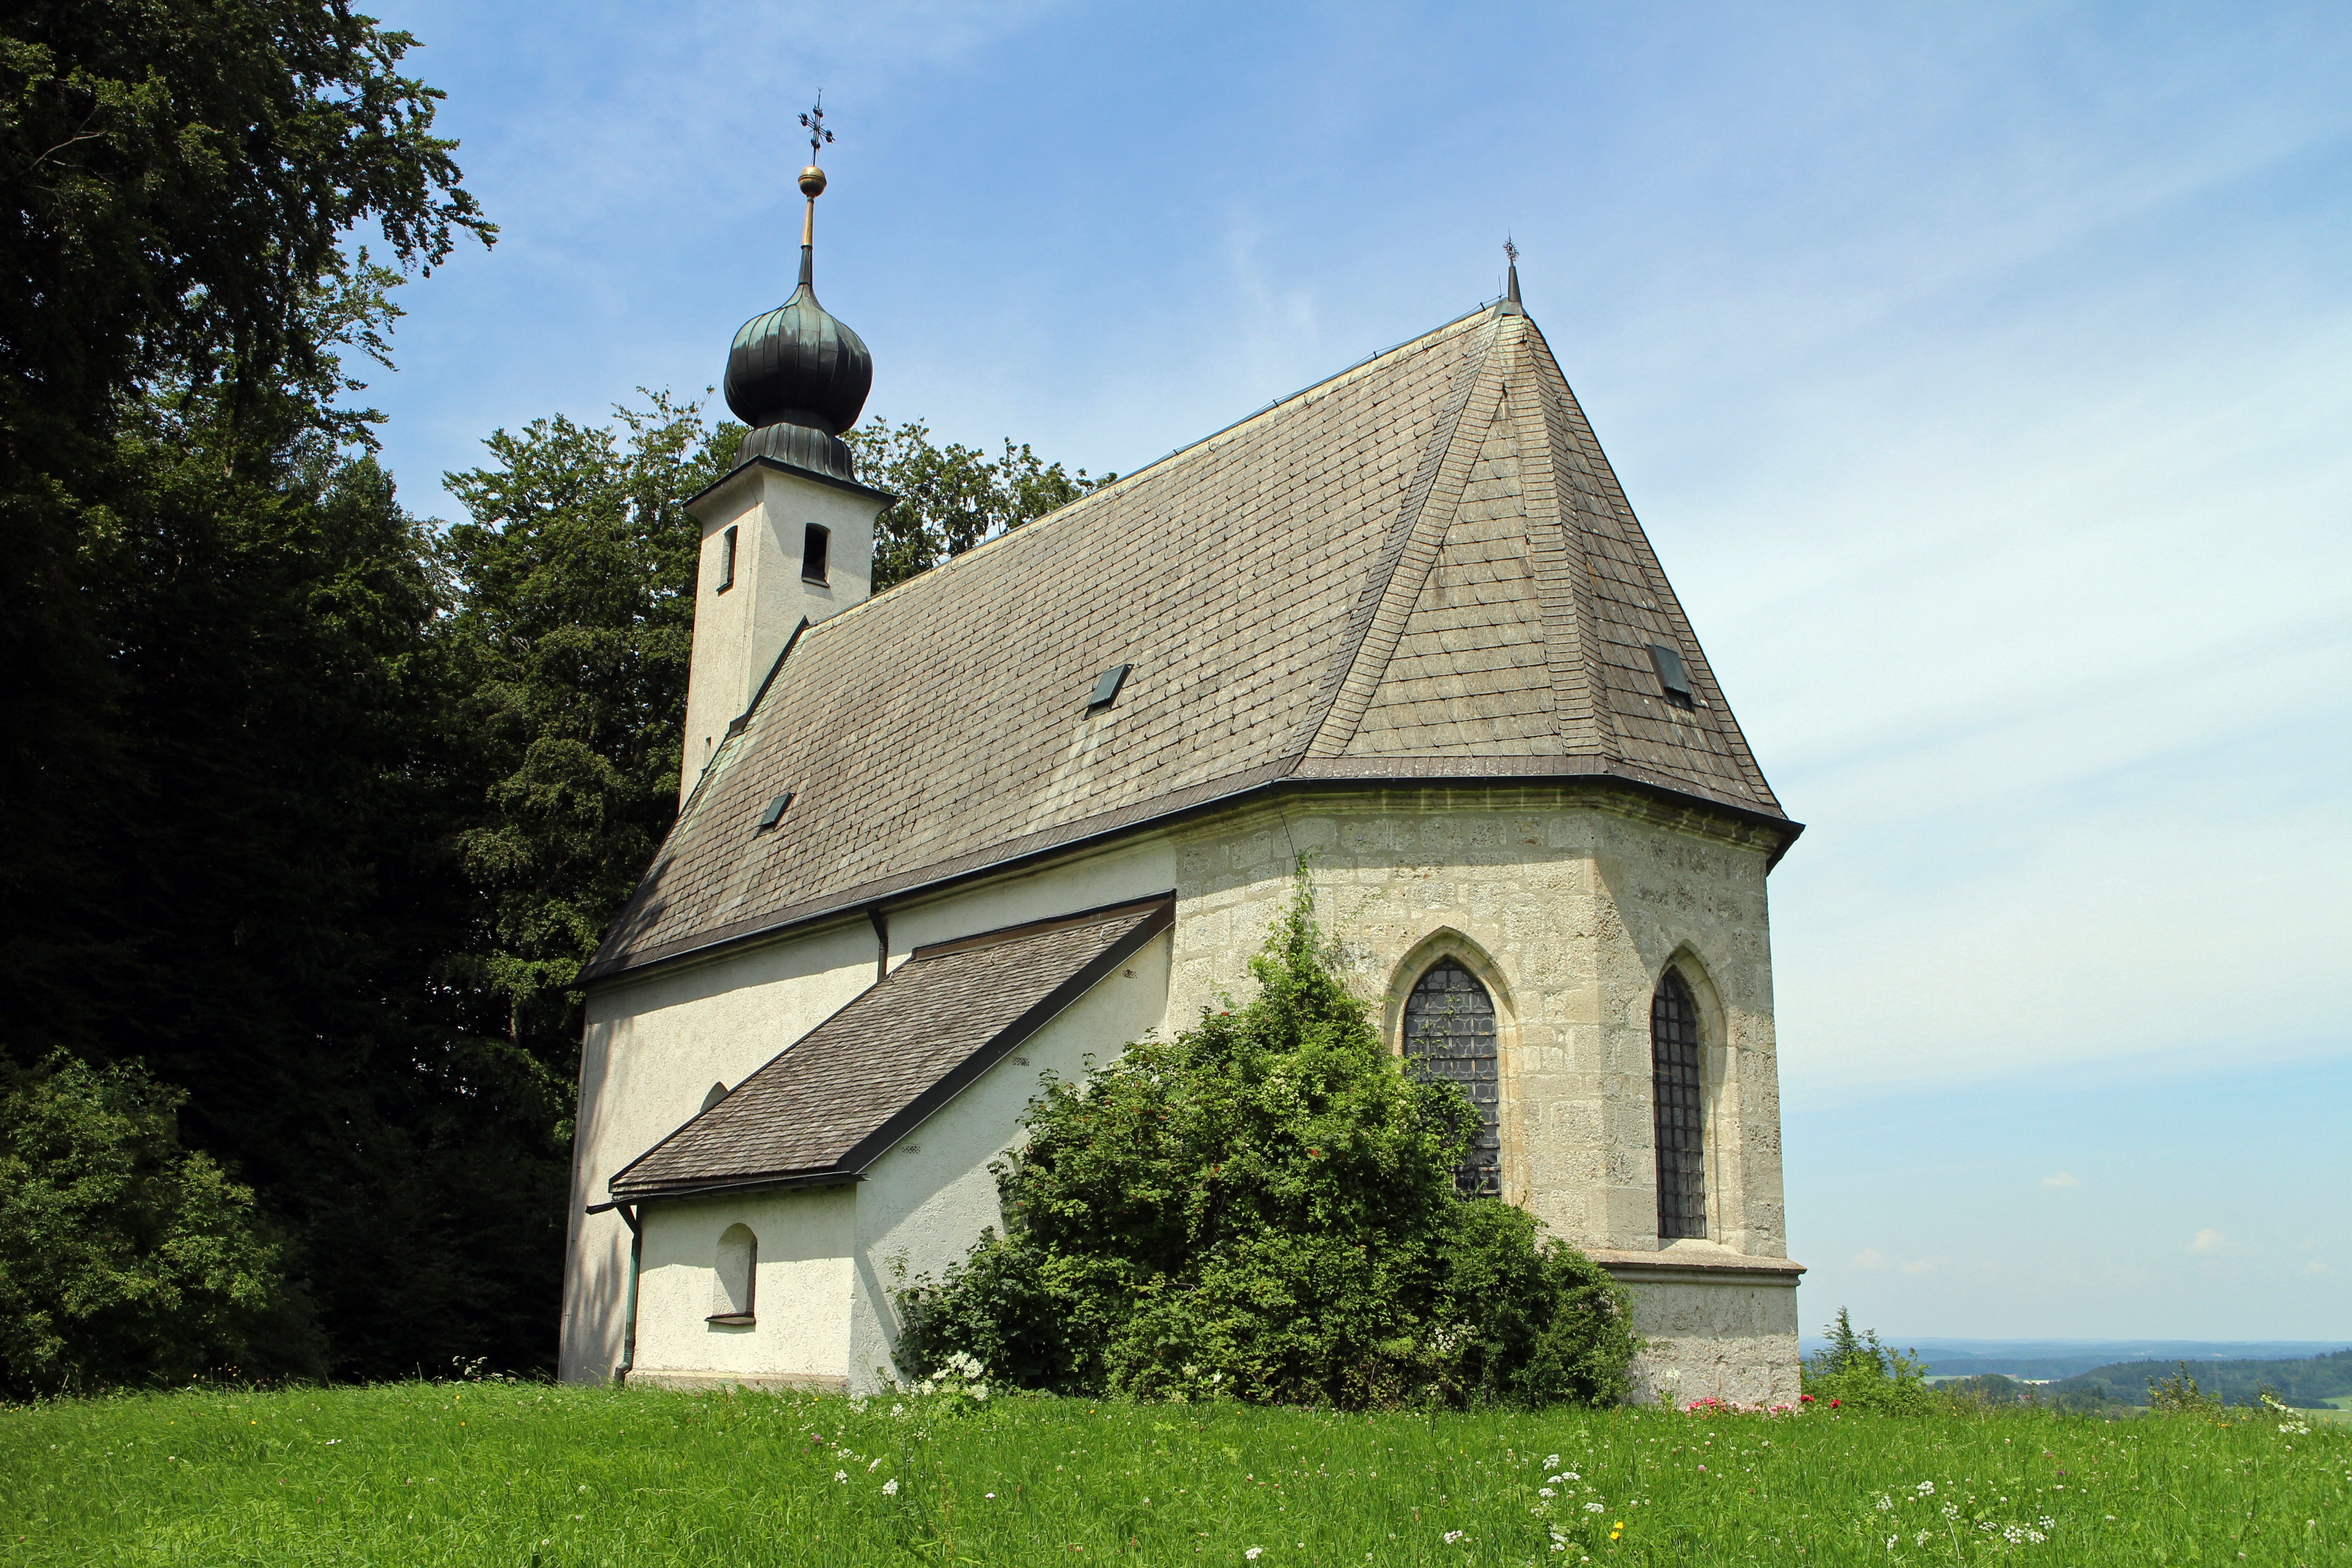
building, chateau, tower, church, chapel, place of worship, catholic, steeple, monastery, estate, rural area, house of worship, st johann, spanish missions in california, siegsdorf